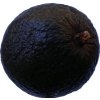
Label: black_avocado